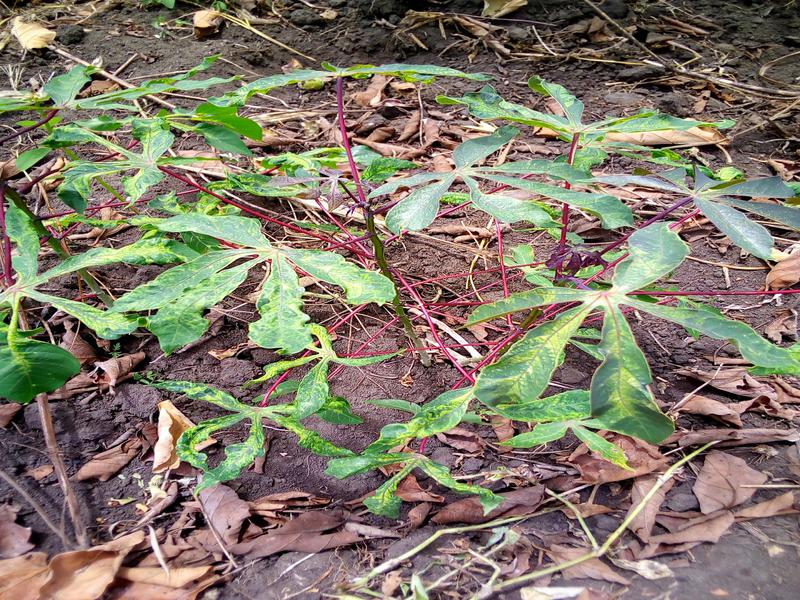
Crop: cassava
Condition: mosaic_disease